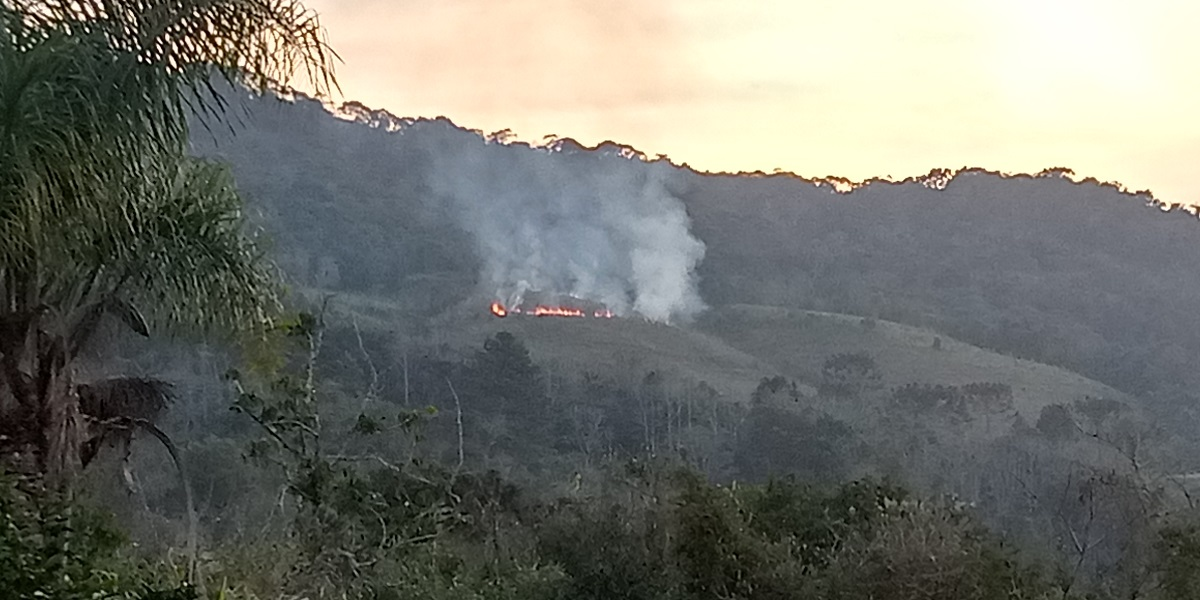
Fire: yes
Smoke: yes